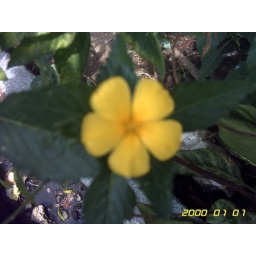
beauty of flower in dirty place